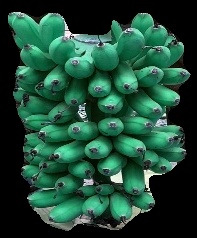
Variety: rasbale
Grade: grade1